Aberdeen Line

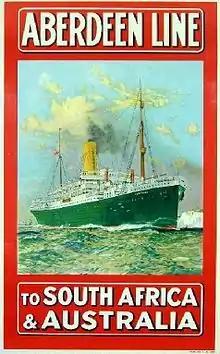

The Aberdeen Line was a shipping company founded in 1825 by George Thompson of Aberdeen to take sailing vessels to the St. Lawrence river, carrying some passengers and returning with cargoes of timber. The business flourished and grew to 12 sailing vessels by 1837, travelling to South America, the Pacific, West Indies and the Mediterranean. In 1842 the line included a regular schedule from London to Australia.